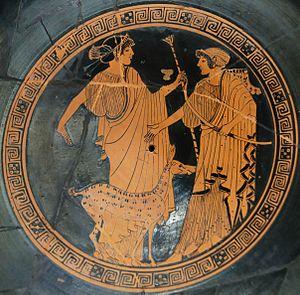
Apollon et Artémis. Médaillon d'une coupe attique à figures rouges.
Artémis est, dans la mythologie grecque, la déesse de la nature sauvage, de la chasse, des accouchements et une des déesses associées à la Lune avec Hécate et Séléné.
La collection Campana est une collection d'œuvres d'art regroupée au XIXᵉ siècle par Giampietro Campana.